Print the Legend

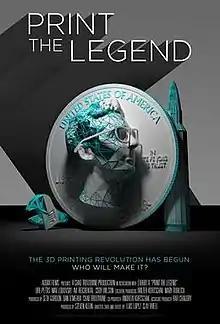
Theatrical release poster

Print the Legend is a 2014 documentary film and Netflix original focused on 3D printing. It delves into the growth of the 3D printing industry, with focus on startup companies MakerBot and Formlabs, established companies Stratasys, PrintForm and 3D Systems, and figures of controversy in the industry such as Cody Wilson.